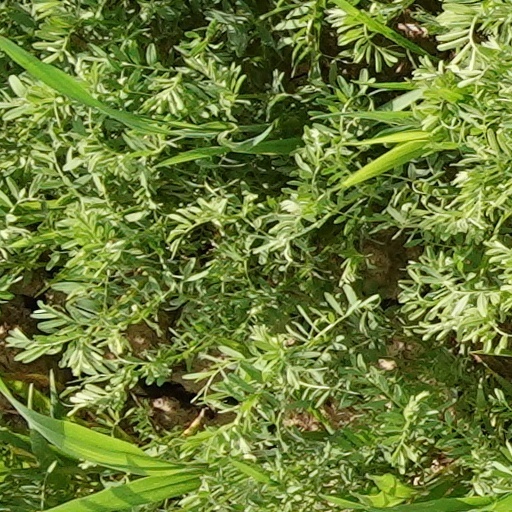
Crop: wheat